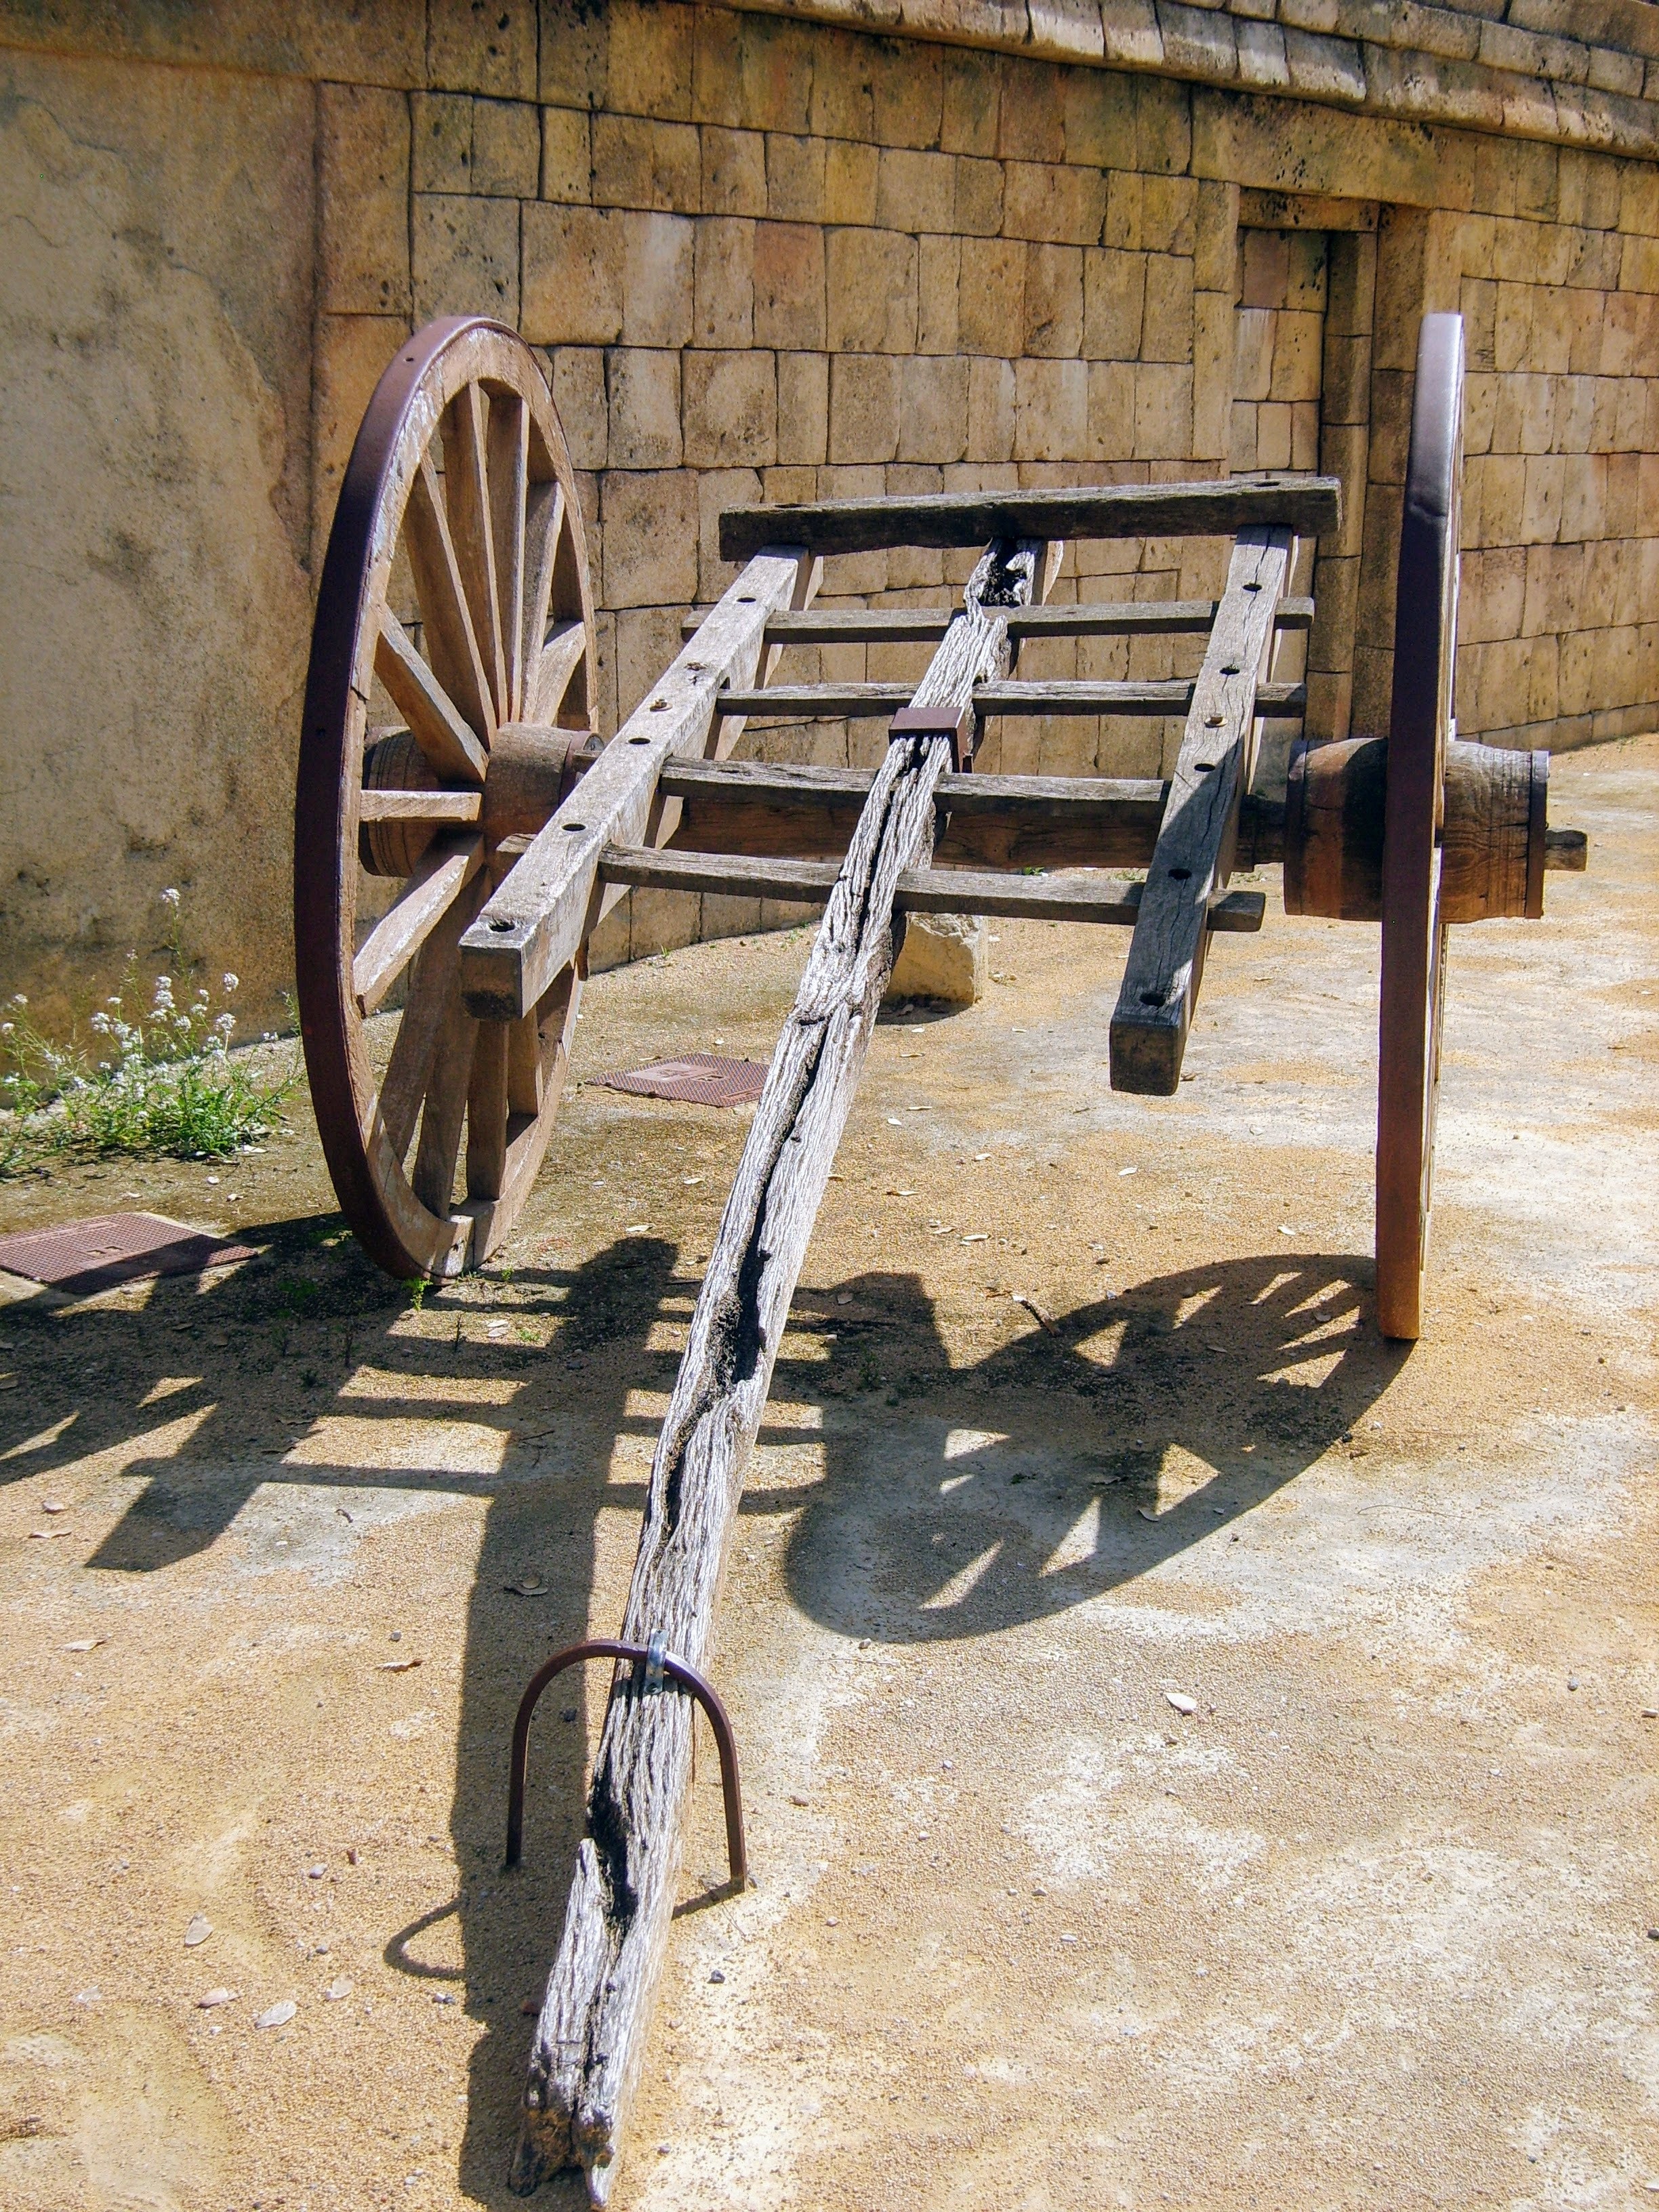
wood, car, wheel, cart, old, vehicle, spain, neglected, western, cannon, iron, benidorm, wild west, man made object